Friar's Bush Graveyard

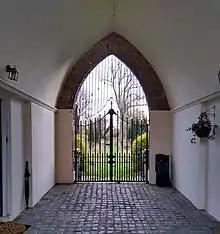
Friar's Bush Graveyard

Friar's Bush Graveyard is the oldest Christian burial site in the city of Belfast in Northern Ireland. A mound in the graveyard is believed date from the Neolithic period. It is located on the Stranmillis Road in South Belfast. It had a B1 listed status.